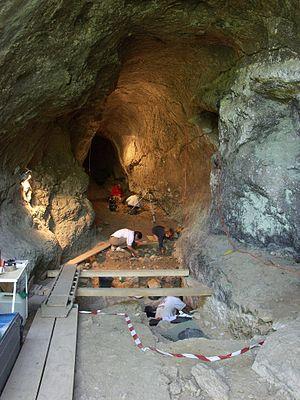
La grotte du noisetier en cours de fouille, été 2005.
La grotte du Noisetier ou grotte de Peyrère 1 ou grotte de Serrat de la Toue se trouve sur la commune française de Fréchet-Aure, à un peu moins de trois kilomètres au nord d’Arreau, dans le département des Hautes-Pyrénées, en région Occitanie.